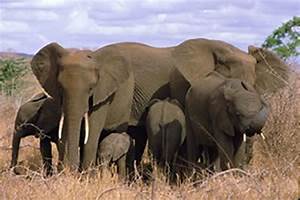
Label: elephant